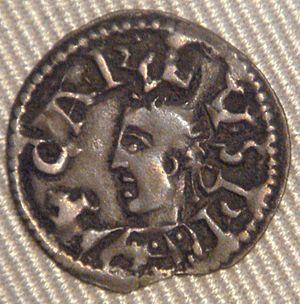
Charles le chauve sur un denier datant d'après 848, Bourges. Cabinet des Médailles, Paris.